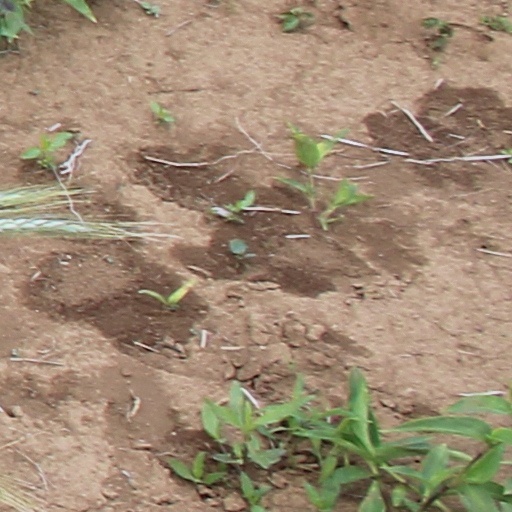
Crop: wheat